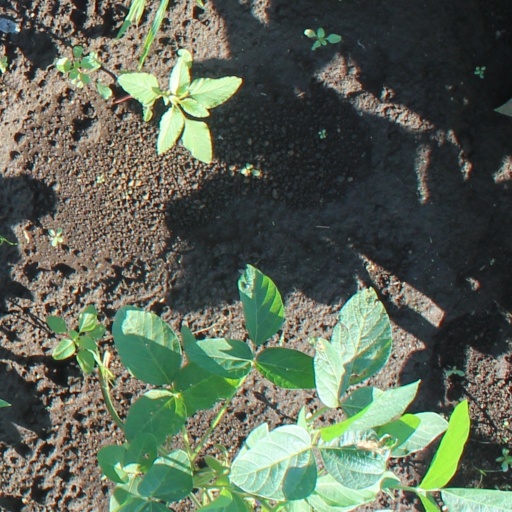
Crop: soybean